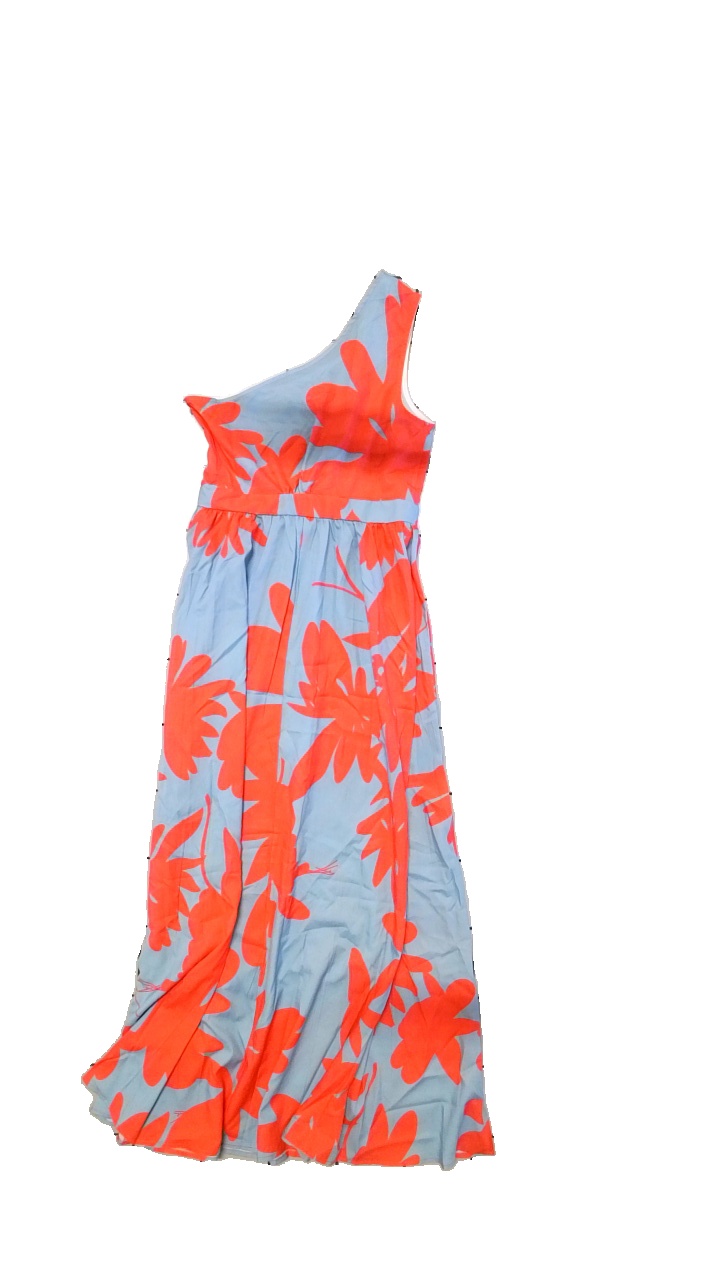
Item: Dress (Ladies)
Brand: Missing
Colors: Blue, Pink
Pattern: Floral print
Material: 100% polyester
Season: Summer
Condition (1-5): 5
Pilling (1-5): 5
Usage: Reuse
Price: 50-100